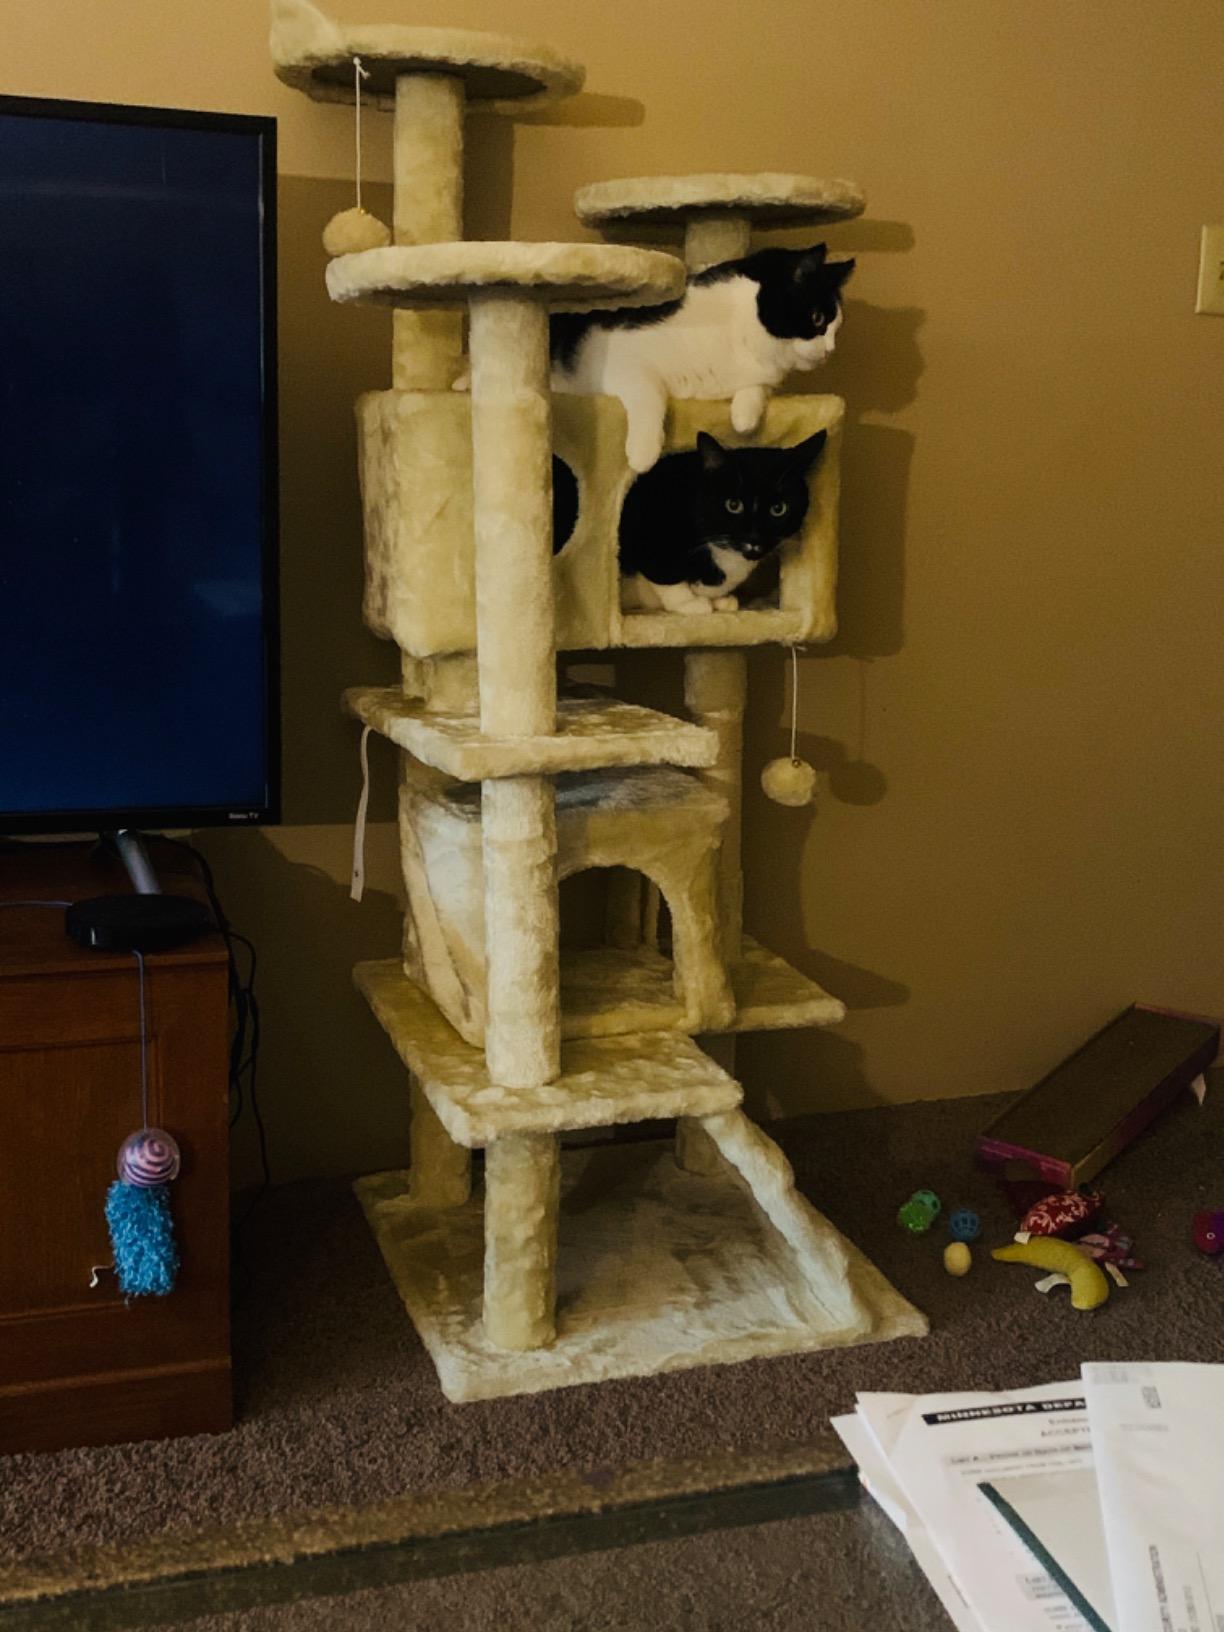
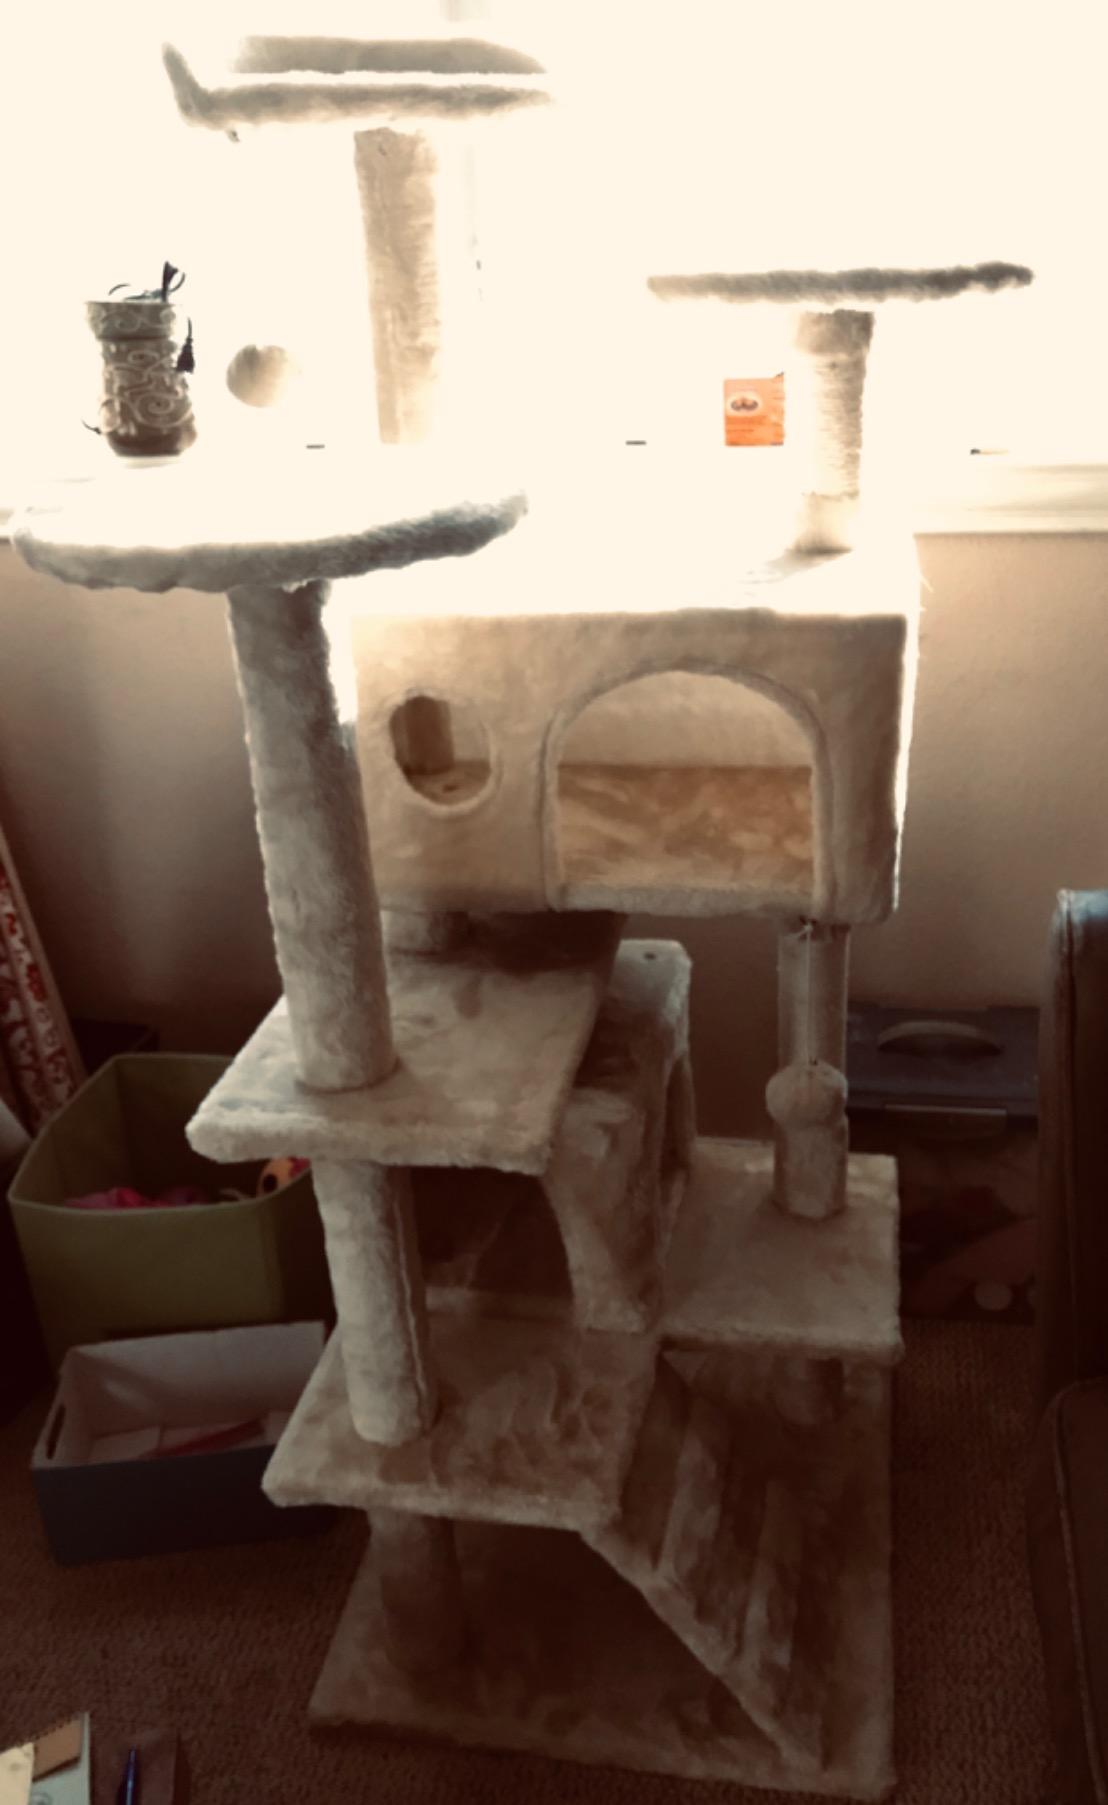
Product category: items_cat tree
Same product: yes